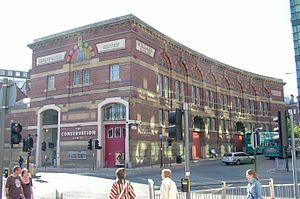
Les National Museums Liverpool, abrégé en NML, connu avant 2003 sous le nom de National Museums and Galleries on Merseyside, regroupe plusieurs musées et galeries d'art de Liverpool et de ses environs. Tous ces musées sont libres d'accès. C'est un non-departmental public body sous la tutelle du département de la Culture, des Médias et du Sport britannique.